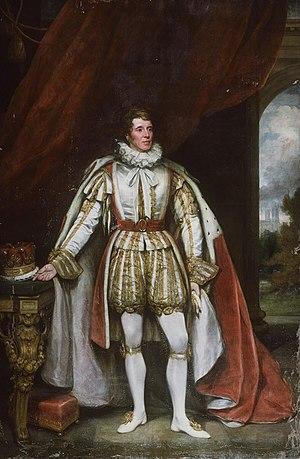
Windham Henry Quin, 2ᵉ comte de Dunraven et Mount-Earl est un pair irlandais.